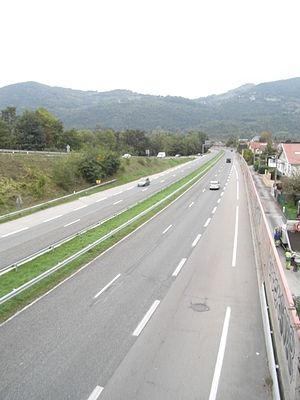
Déviation RN91
Vizille est une commune française située, géographiquement dans la vallée de la Romanche, administrativement dans le département de l'Isère et en région Auvergne-Rhône-Alpes.